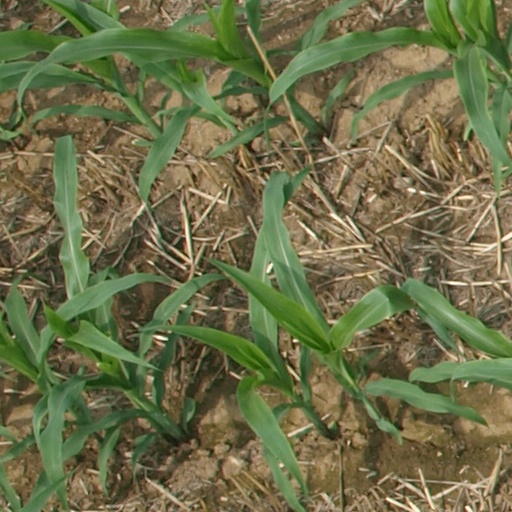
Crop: maize; corn